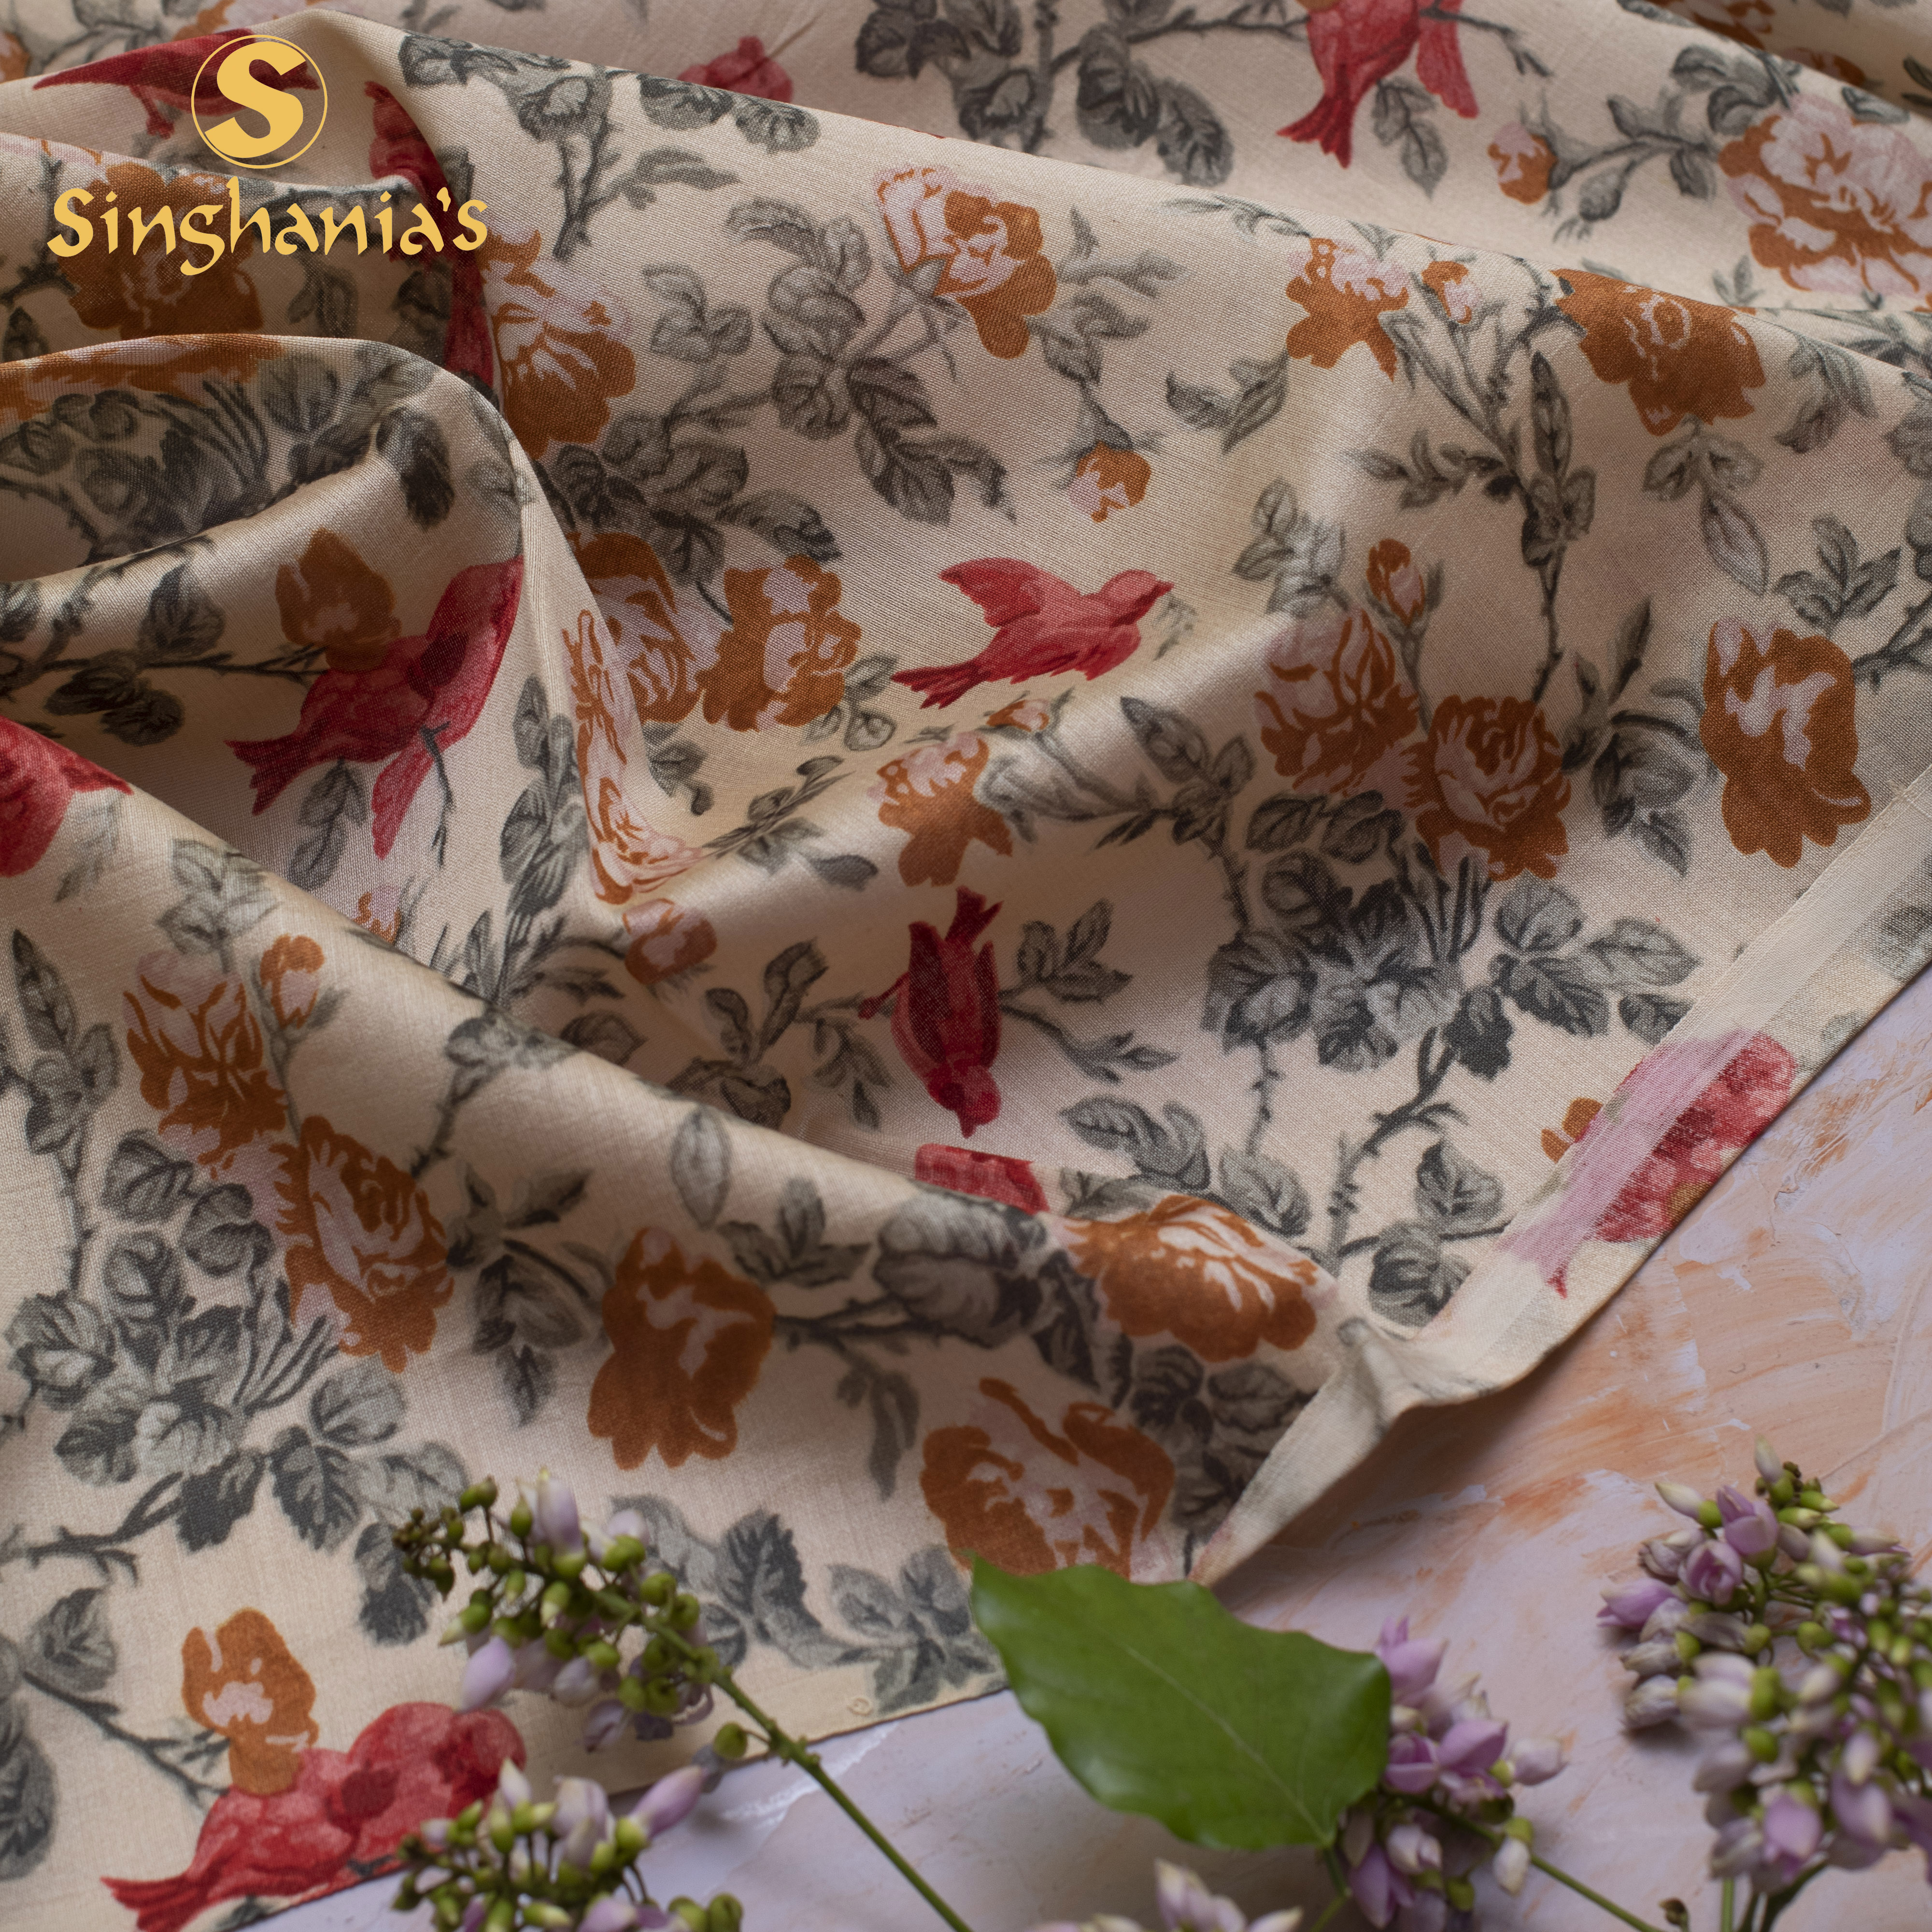
wear, textile, tablecloth, needlework, fashion accessory, pattern, stole, embroidery